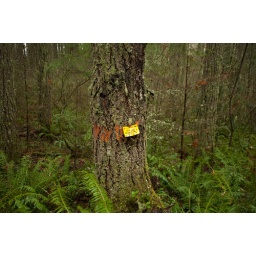
a few trees ware marked in orange, meant to leave standing